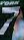
Number: 7